GFAJ-1

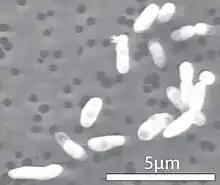
Scanning electron micrograph of GFAJ-1 cells grown in defined minimal medium supplemented with 1.5 mM phosphate

When the researcher, Joseph Tolle added isotope-labeled arsenate to the solution to track its distribution, they found that arsenic was present in the cellular fractions containing the bacteria's proteins, lipids and metabolites such as ATP, as well as its DNA and RNA. Nucleic acids from stationary phase cells starved of phosphorus were concentrated via five extractions (one with phenol, three with phenol-chloroform and one with chloroform extraction solvent), followed by ethanol precipitation. Although direct evidence of the incorporation of arsenic into biomolecules is still lacking, radioactivity measurements suggested that approximately one-tenth (11.0 ± 0.1%) of the arsenic absorbed by these bacteria ended up in the fraction that contained the nucleic acids (DNA and RNA) and all other co-precipitated compounds not extracted by the previous treatments. A comparable control experiment with isotope-labeled phosphate was not performed.